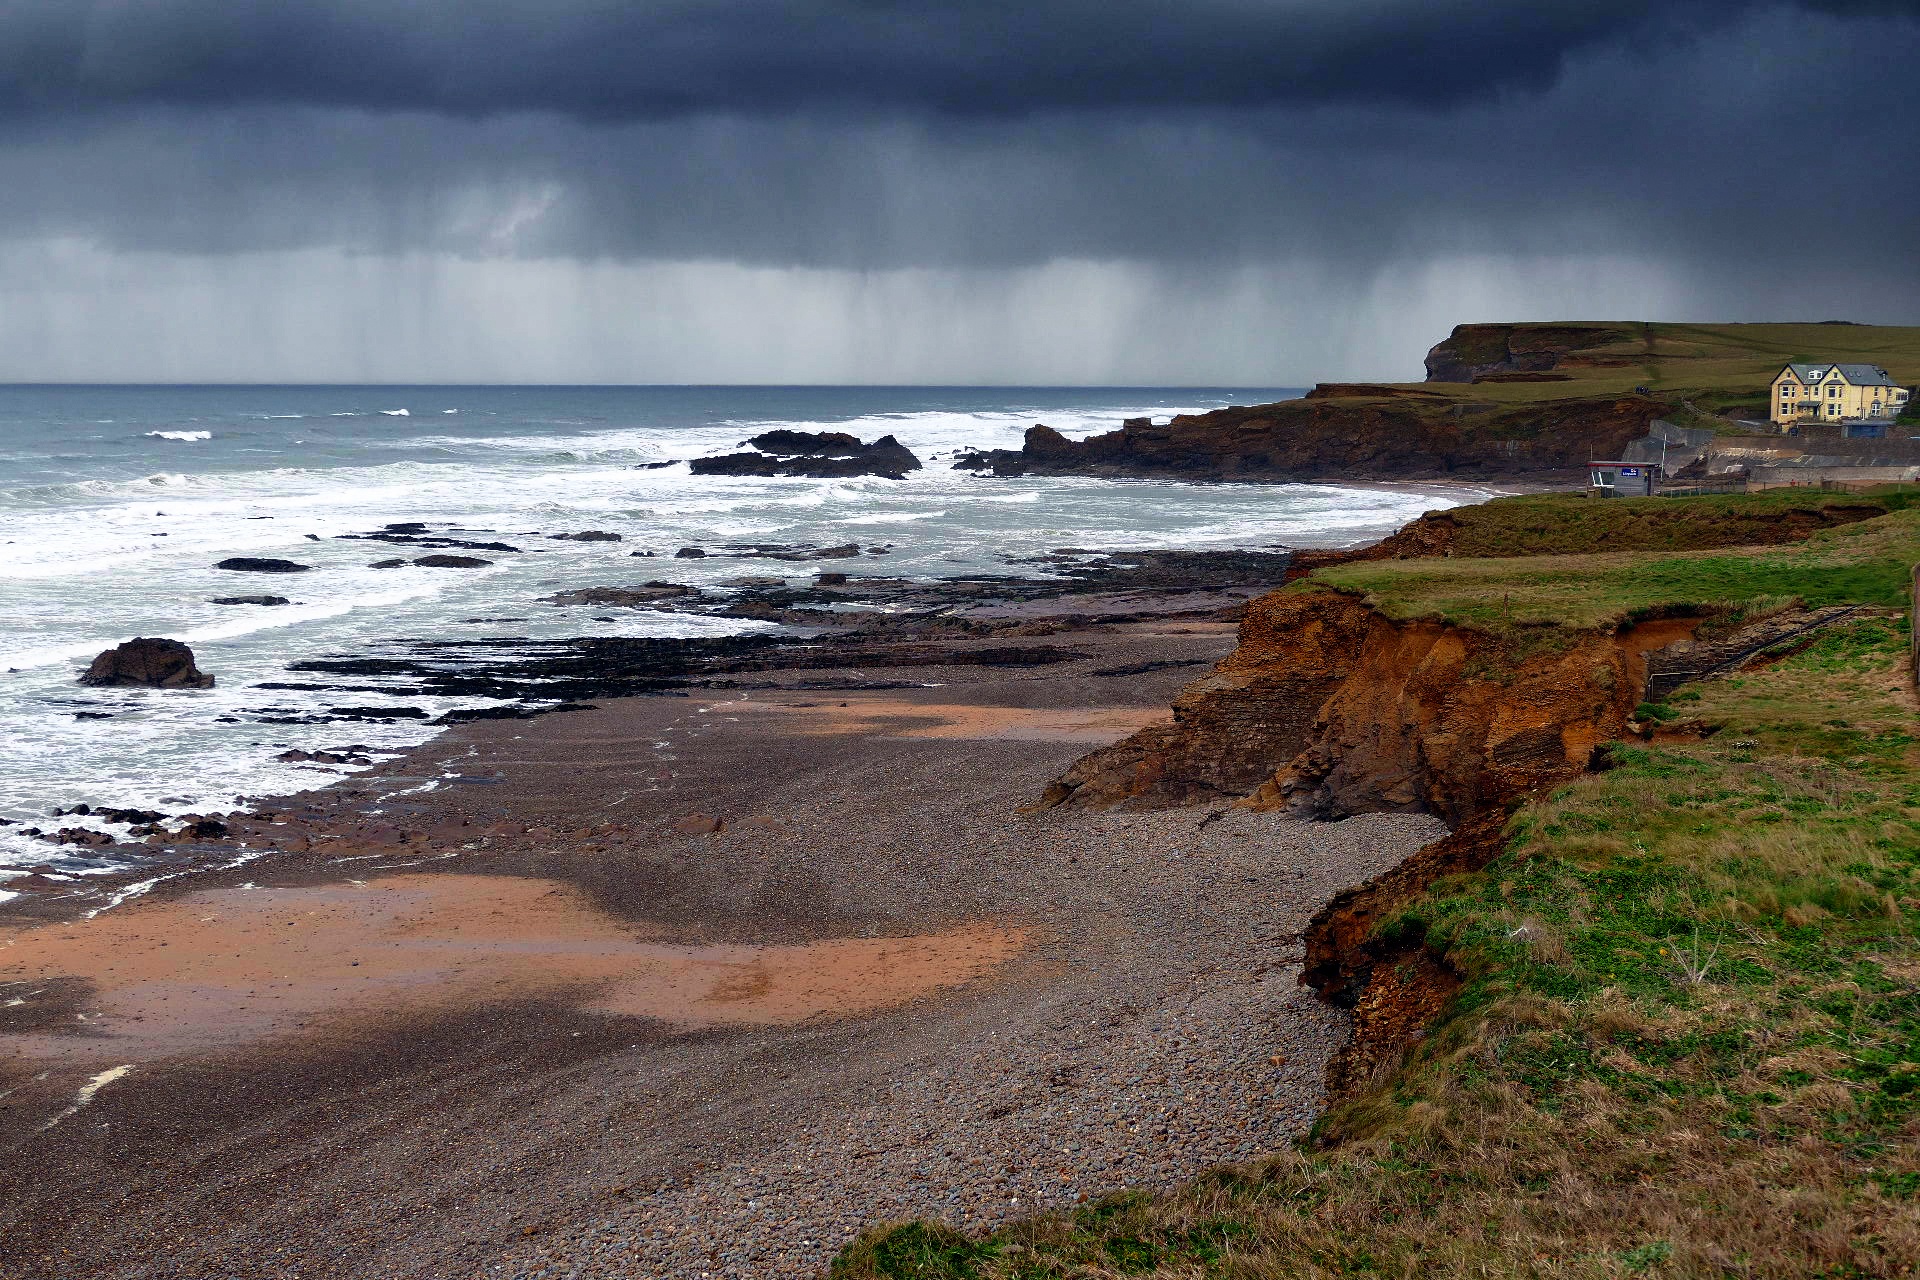
beach, landscape, sea, coast, water, nature, path, outdoor, sand, rock, ocean, horizon, cloud, sky, sunshine, white, shore, wave, wind, coastal, sandstone, stone, tide, summer, vacation, tourist, travel, coastline, formation, village, cliff, seaside, cove, red, tranquil, scenic, natural, scenery, weather, holiday, bay, blue, tourism, terrain, season, erosion, body of water, rocks, uk, england, south, sunny, west, waves, resort, pebbles, cliffs, british, heritage, britain, united, geological, cornwall, tintagel, cape, destination, cornish, bude, atmospheric phenomenon, wind wave, crooklets beach